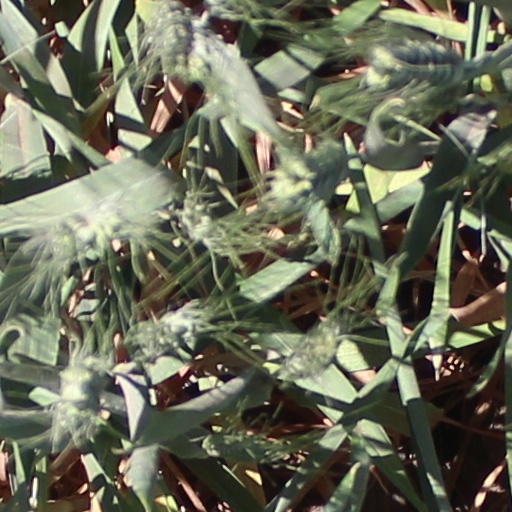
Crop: wheat